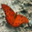
Label: butterfly